María Amalia Lacroze de Fortabat

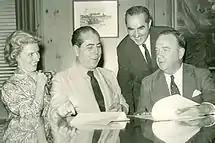
Mrs. Fortabat joins her husband ("2nd from left") in a 1959 business meeting.

Complications from debts of US$270 million stemming from a national economic crisis around 2001 were reportedly compounded by Mrs. Fortabat's choice of her eldest grandson, Alejandro Bengolea, as Director in 2000. Bengolea was dismissed in 2002, and her own advanced age prompted the "grande dame" of Argentine industry to sell her 80% stake in Loma Negra. The company was thus transferred to Brazilian conglomerate Camargo Correa in May 2005, for just over US$1 billion.